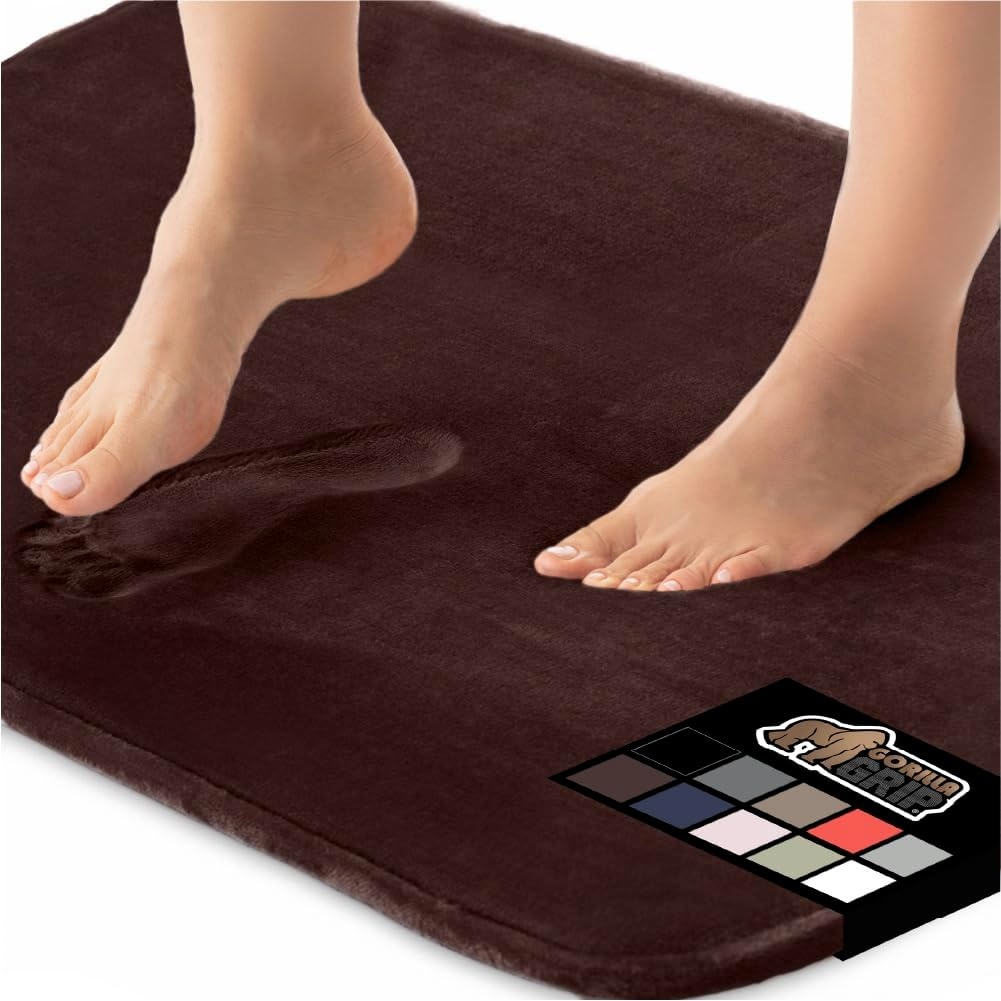
GORILLA GRIP Memory Foam Bath Mat, Soft Absorbent Velvet Bathroom Mats, Durable Dots on Underside, Machine Washable Bathmat, Carpet Rug Room Decor for Shower Tub Floor RV, 48x24 Rugs, Brown
Brand: GorillaGrip
Overview Brand : GORILLA GRIP Size : 2' x 4' (Rectangular) Material : Memory Foam Weave Type : Machine Made Pile Height : High Pile About this item THICK MEMORY FOAM: featuring three quarter inch thick, cushiony memory foam that contours to the shape of your body and provides you with unique added support to help soothe achy muscles; specially constructed to help eliminate pressure on your feet and give you high level support that other bath rugs can’t provide SOFT AND LUSTROUS VELVET: smooth and lustrous velvet make up the top layer of this rug; extremely soft and cozy for spa like comfort at home; perfect for families and children and is super soft under little toes ULTRA ABSORBENT: plush topside helps capture water and absorb extra moisture helping to keep your floors clean and dry DOTS ON UNDERSIDE: hundreds of durable dots on the underside; constructed with heavy duty stitching and plush binding for long lasting use FADE RESISTANT AND MACHINE WASHABLE: rugs are super easy to clean and fade resistant allowing you to machine wash and dry as often as needed; rug measures 48 by 24 inches
Category: Home & Garden > Bathroom Accessories > Bath Mats & Rugs